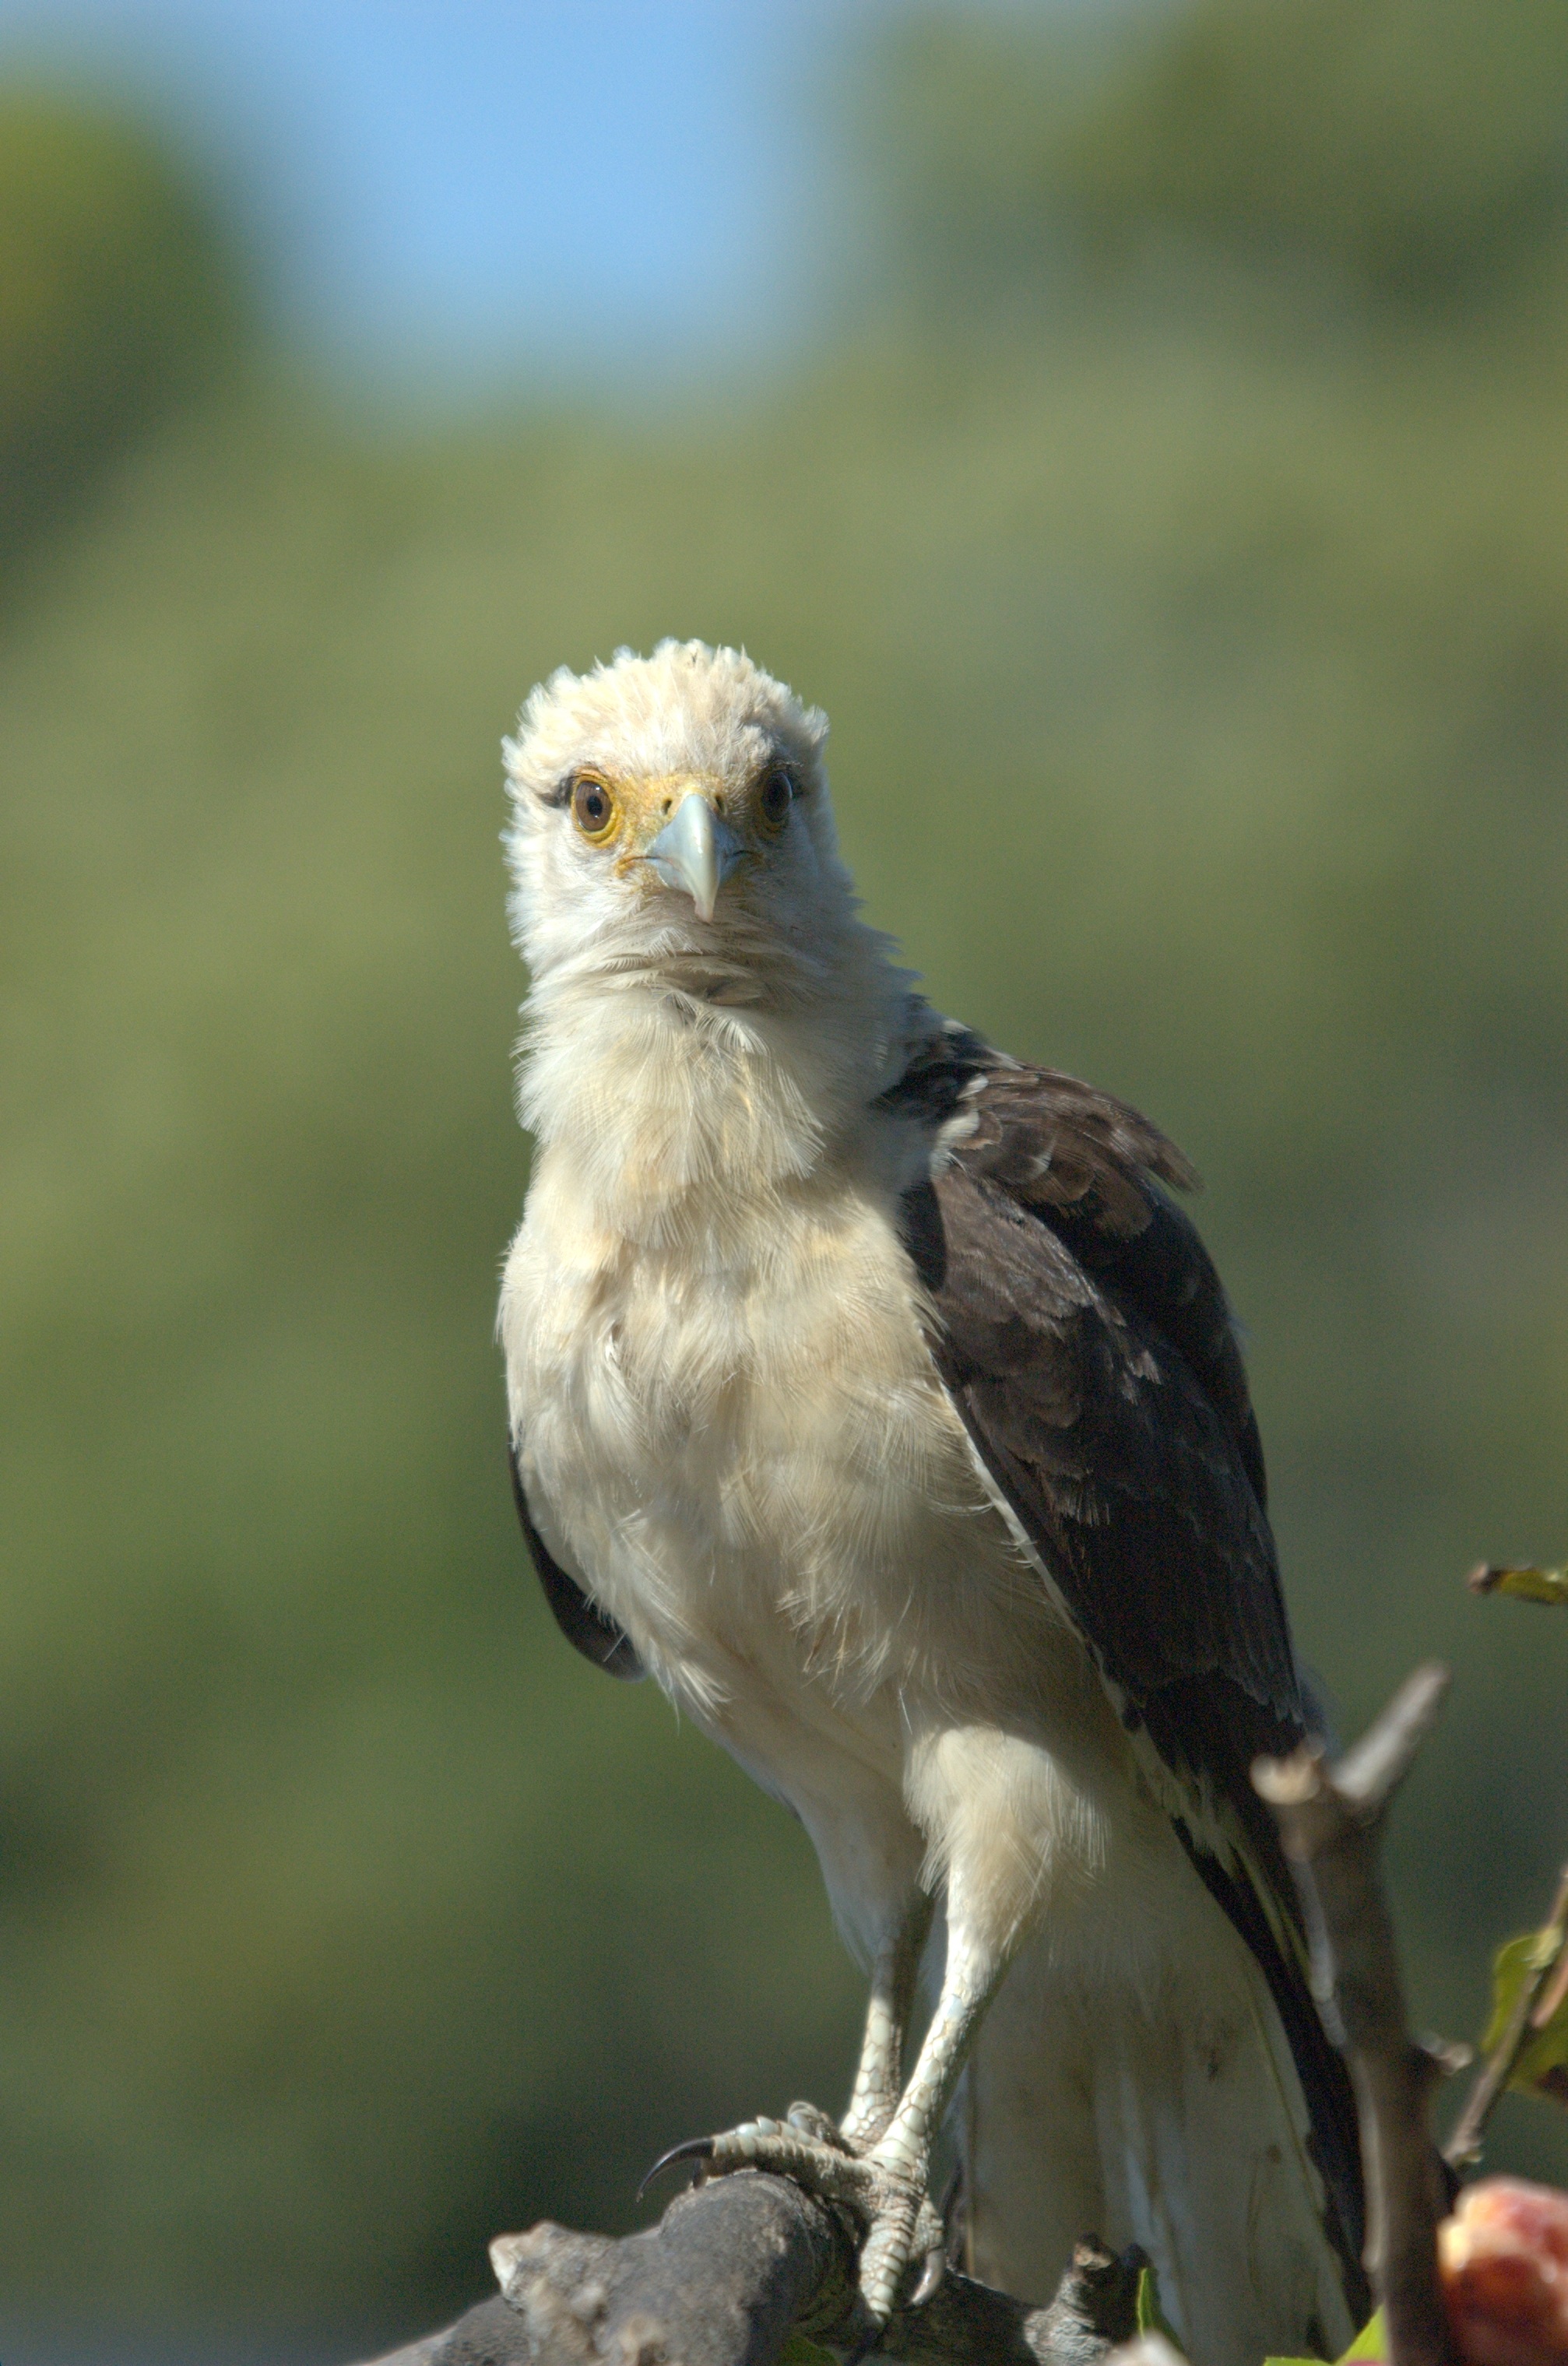
nature, bird, wing, animal, wildlife, beak, hawk, fauna, raptor, bird of prey, close up, vertebrate, venezuela, sparrow, osprey, falcon, house sparrow, llanos, perching bird, accipitriformes